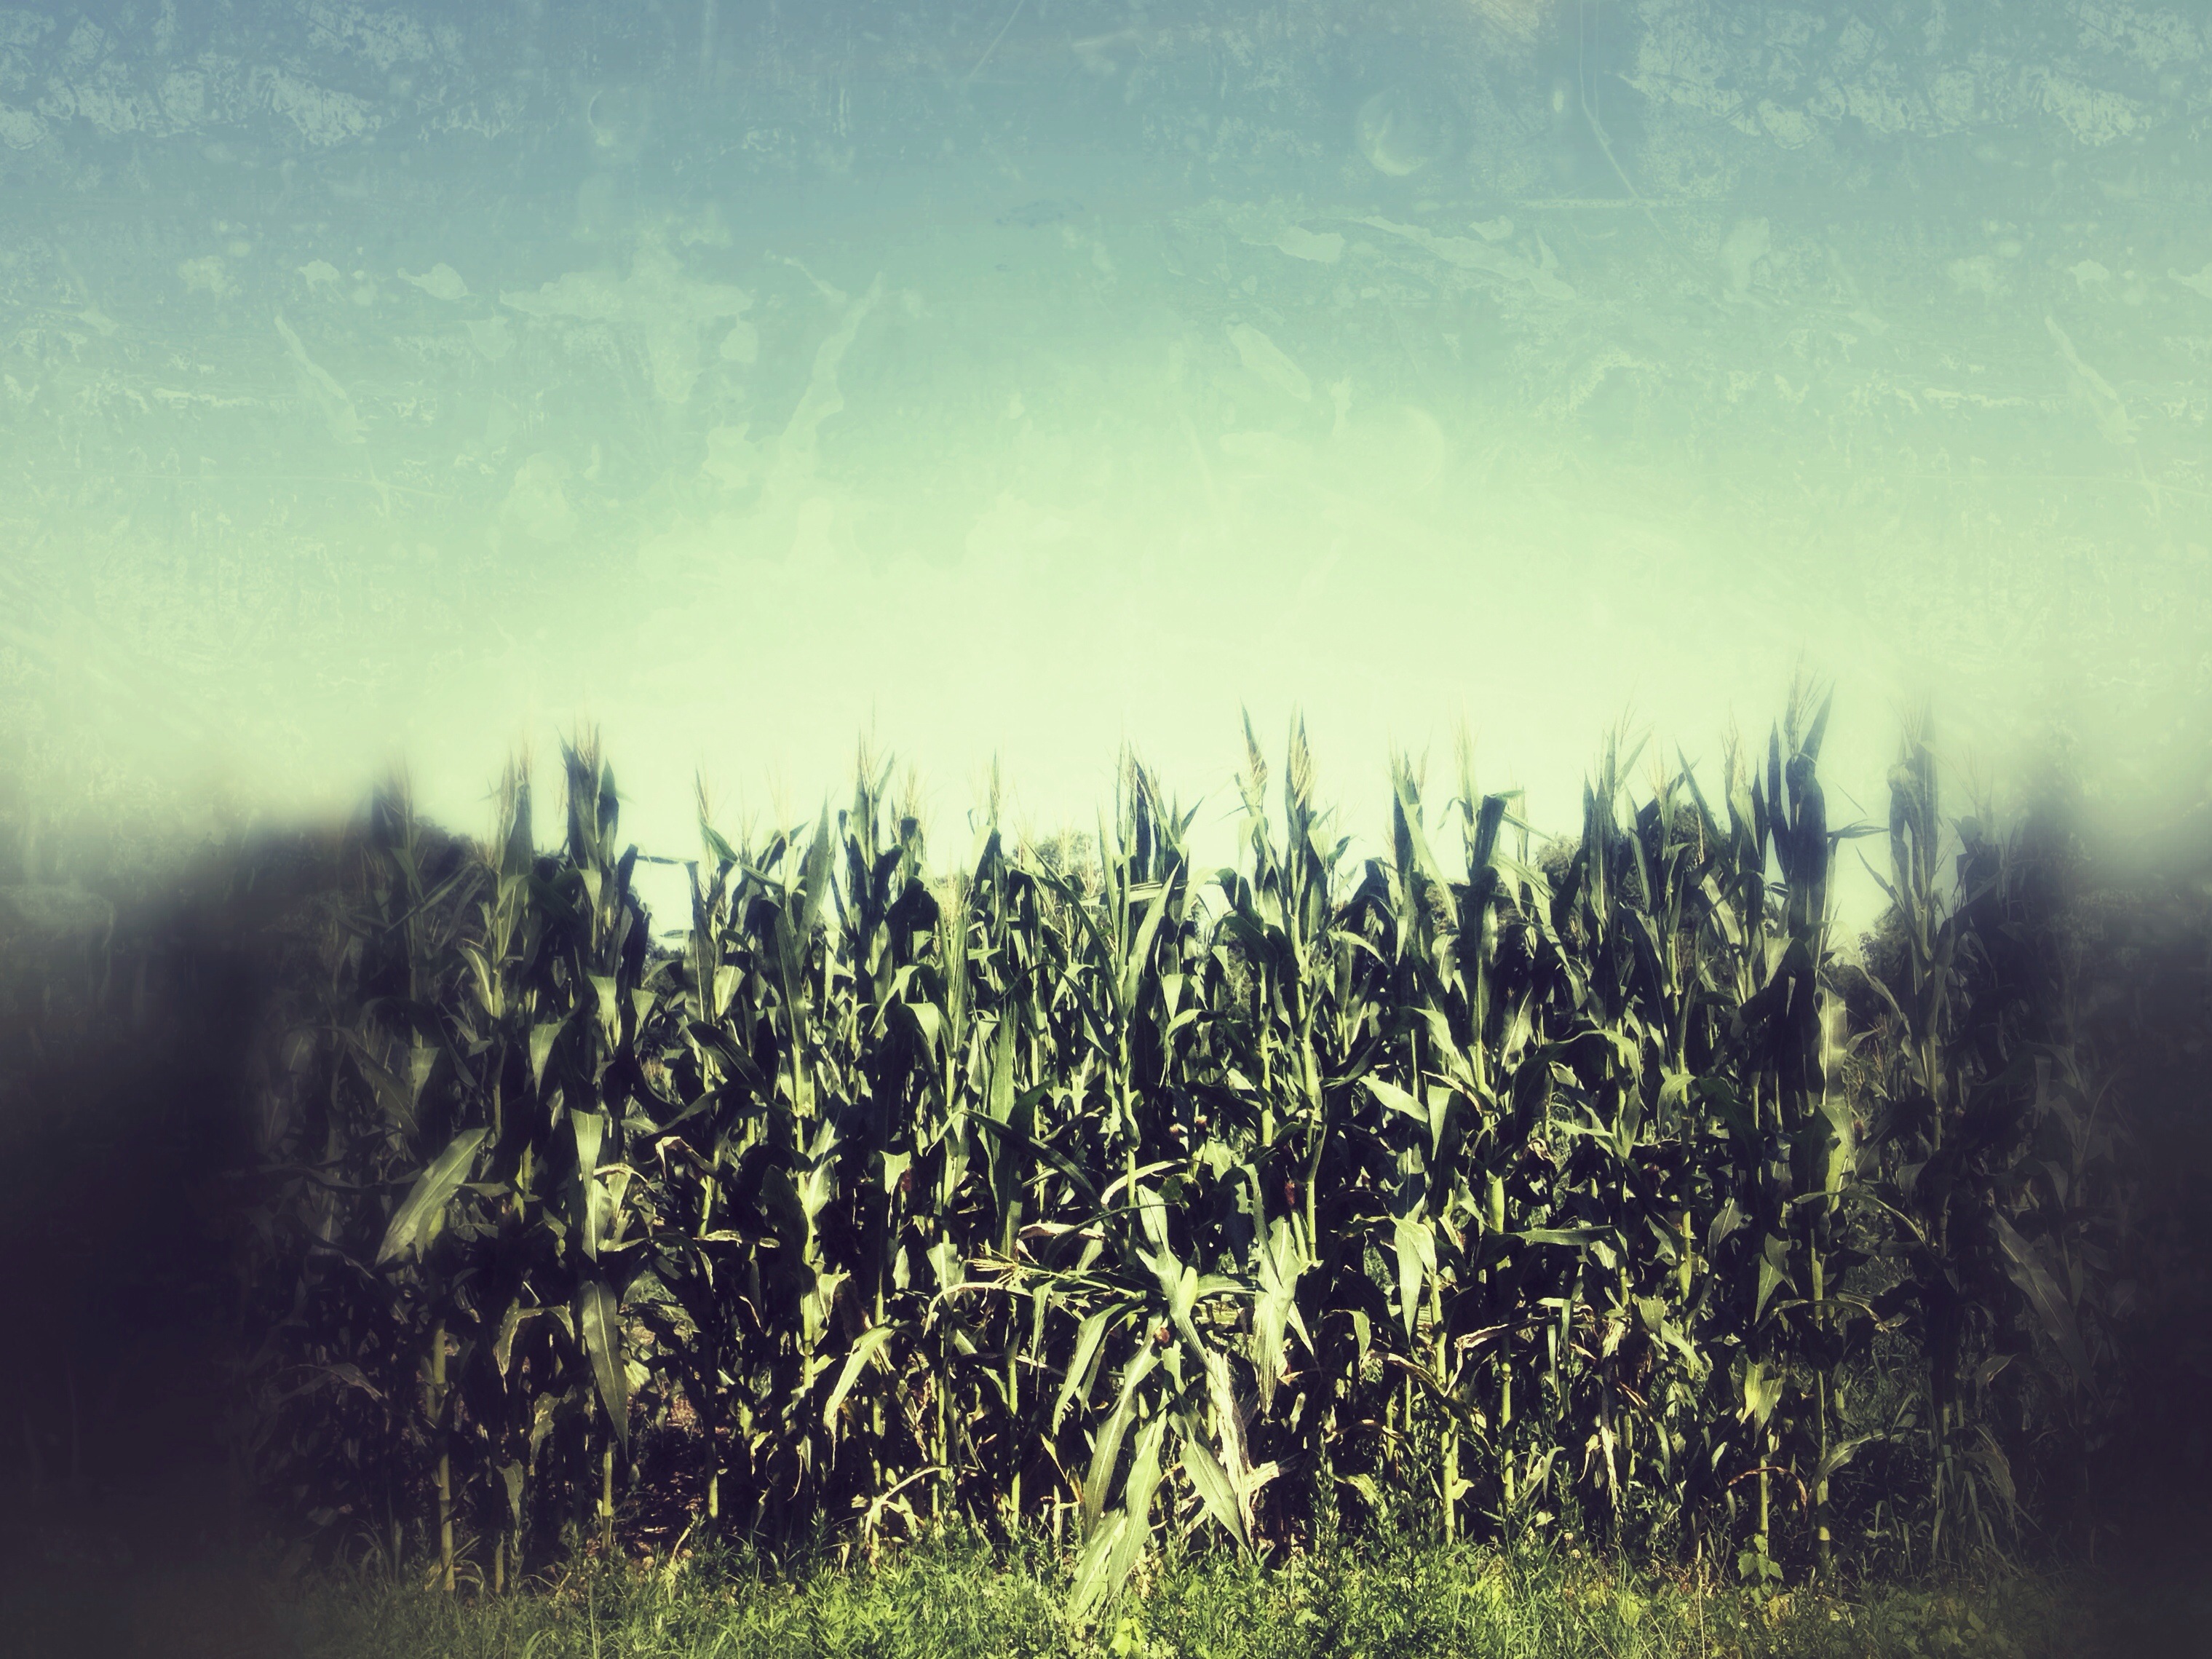
tree, nature, forest, grass, cloud, plant, sky, fog, mist, field, sunlight, morning, leaf, flower, wind, green, crop, agriculture, habitat, rural area, atmospheric phenomenon, grass family, atmosphere of earth, woody plant